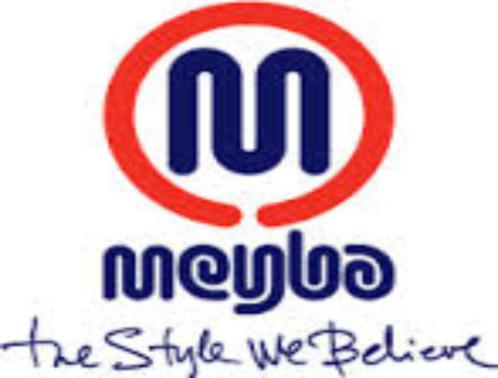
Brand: meyba-1
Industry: Clothes